Badi Edhuru

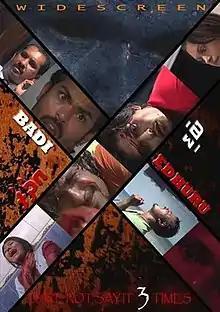
Official film poster

Badi Edhuru is a 2007 Maldivian suspense thriller short film directed by Ali Shifau. Produced by Mohamed Ali and written by Moomin Fuad, the film stars Ismail Rasheed, Abdulla Muaz, Ibrahim Jihad, Ravee Farooq, Aishath Siyadha and Nadhiya Hassan in pivotal roles.